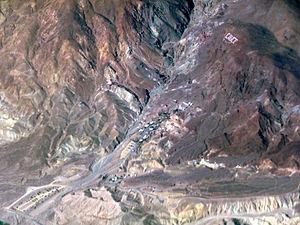
Calico est une ville fantôme située dans le désert de Mojave en Californie du Sud. Fondée en 1881 près de mines d'argent, elle est au début du XXIᵉ siècle un parc de comté. Elle fait partie du comté de San Bernardino. Elle a été convertie aujourd’hui en parc régional appelé Calico Ghost Town. Situé à la sortie de l'Interstate 15, il se trouve à 4,8 km de Barstow et à 4,8 km de Yermo. Les lettres géantes orthographiées CALICO sont visibles sur les pics de Calico qui surplombent la ville fantôme.